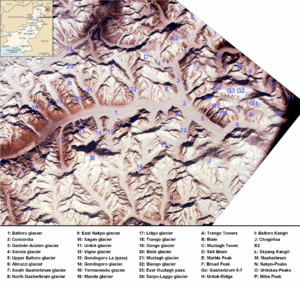
Karakoram
Baloraregionen i Karakoram med de højeste toppe, set fra Den Internationale Rumstation
Karakoram også Karakorum er en bjergkæde i Himalaya, som strækker sig over grænserne for Pakistan, Folkerepublikken Kina og den Indisk-besatte del af Kashmir. K2 er det højeste bjerg i Karakoram-kæden og det næsthøjeste i verden.